Wagon Master

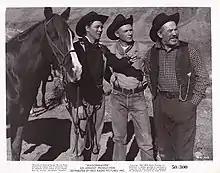
Ben Johnson, Harry Carey, Jr. and Ward Bond

Film critic Tag Gallagher wrote at length about "Wagon Master" in his 1986 book, "John Ford: the man and his films". His summary is, "That "Wagon Master" (1950), one of Ford's major masterpieces, grossed about a third of any of the cavalry pictures surely came as no surprise. It was a personal project, with no stars, little story, deflated drama, almost nothing to attract box office or trendy critics. Its budget was $999,370, its highest paid actor got $20,000 (Ward Bond). Almost every frame bursts with humanity, nature and cinema, quite like Rossellini's "Voyage in Italy". The story, resembling the Carey-Fords of the teens more than a 1950s western, was written by Ford himself, the only such instance after 1930."